International Antarctic Centre

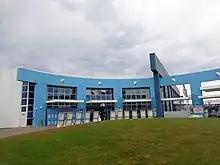
International Antarctic Centre

The International Antarctic Centre was built by the Christchurch Airport company, after agreements were reached between the airport, the New Zealand DSIR Antarctic Division and the United States National Science Foundation. In 1990, after the plans for the centre were approved, the New Zealand Government provided a grant for international promotional work to raise the profile of Christchurch as an Antarctic gateway city, with the International Antarctic Centre as a focus. The centre was developed in two stages. The first stage opened in September 1990, providing an office and warehouse storage facility for the Antarctic programmes of New Zealand, the United States and Italy. The second stage of the development was the Antarctic visitor centre, built as a tourism venture in 1992. The architect for the development was Barry Dacombe of Warren & Mahoney, and the main contractor was Armitage Williams Construction. Dacombe describes the visitor centre building as: "a series of fan shaped solids of varying height appearing as large wedges of ice squeezed outwards from the Antarctic continent".